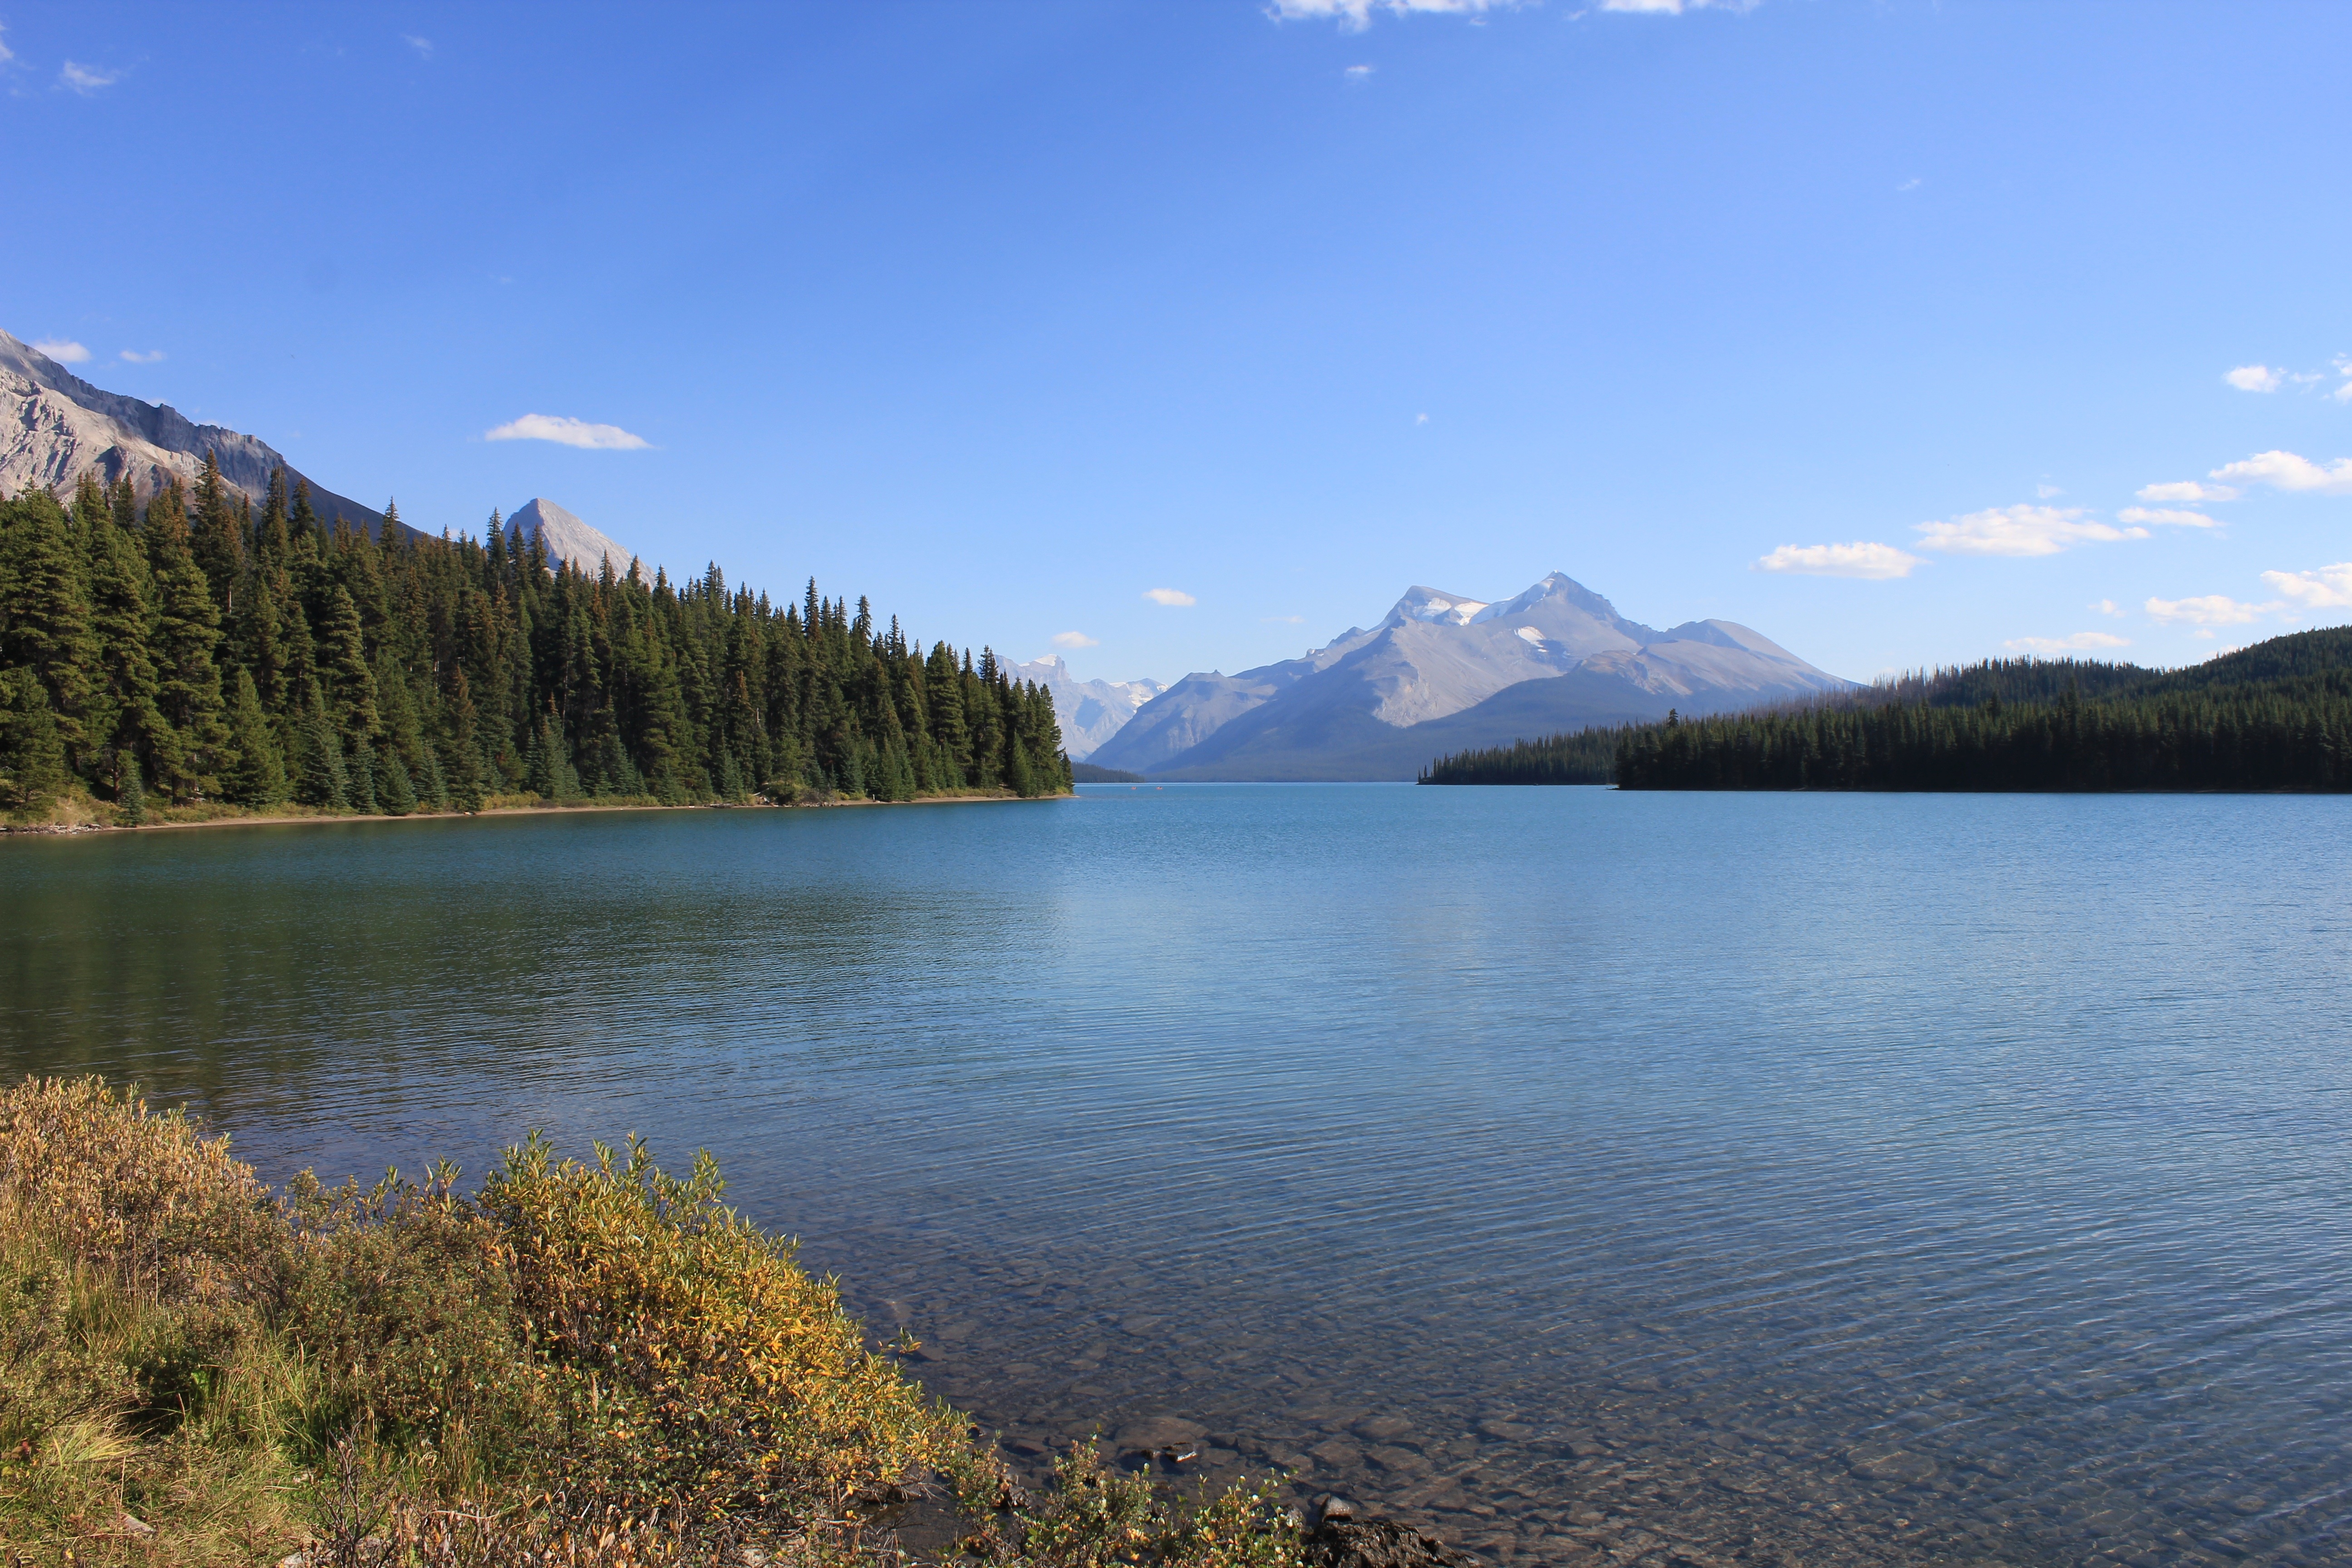
landscape, wilderness, mountain, lake, mountain range, reflection, fjord, reservoir, highland, body of water, mountains, canada, plateau, fell, loch, crater lake, tarn, mountainous landforms